Gaza Strip

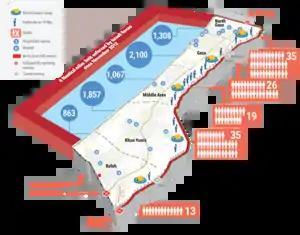
UN OCHA map of the Great March of Return protests, 31 May 2018

A total of 1,100–1,400 Palestinians (295–926 civilians) and 13 Israelis were killed in the 22-day war. The conflict damaged or destroyed tens of thousands of homes, 15 of Gaza's 27 hospitals and 43 of its 110 primary health care facilities, 800 water wells, 186 greenhouses, and nearly all of its 10,000 family farms; leaving 50,000 homeless, 400,000–500,000 without running water, one million without electricity, and resulting in acute food shortages. The people of Gaza still suffer from the loss of these facilities and homes, especially since they have great challenges to rebuild them.